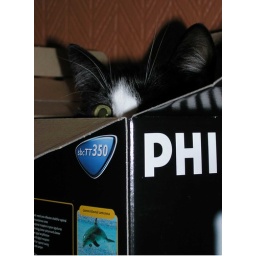
Put a box down and two seconds later there is a cat in it.